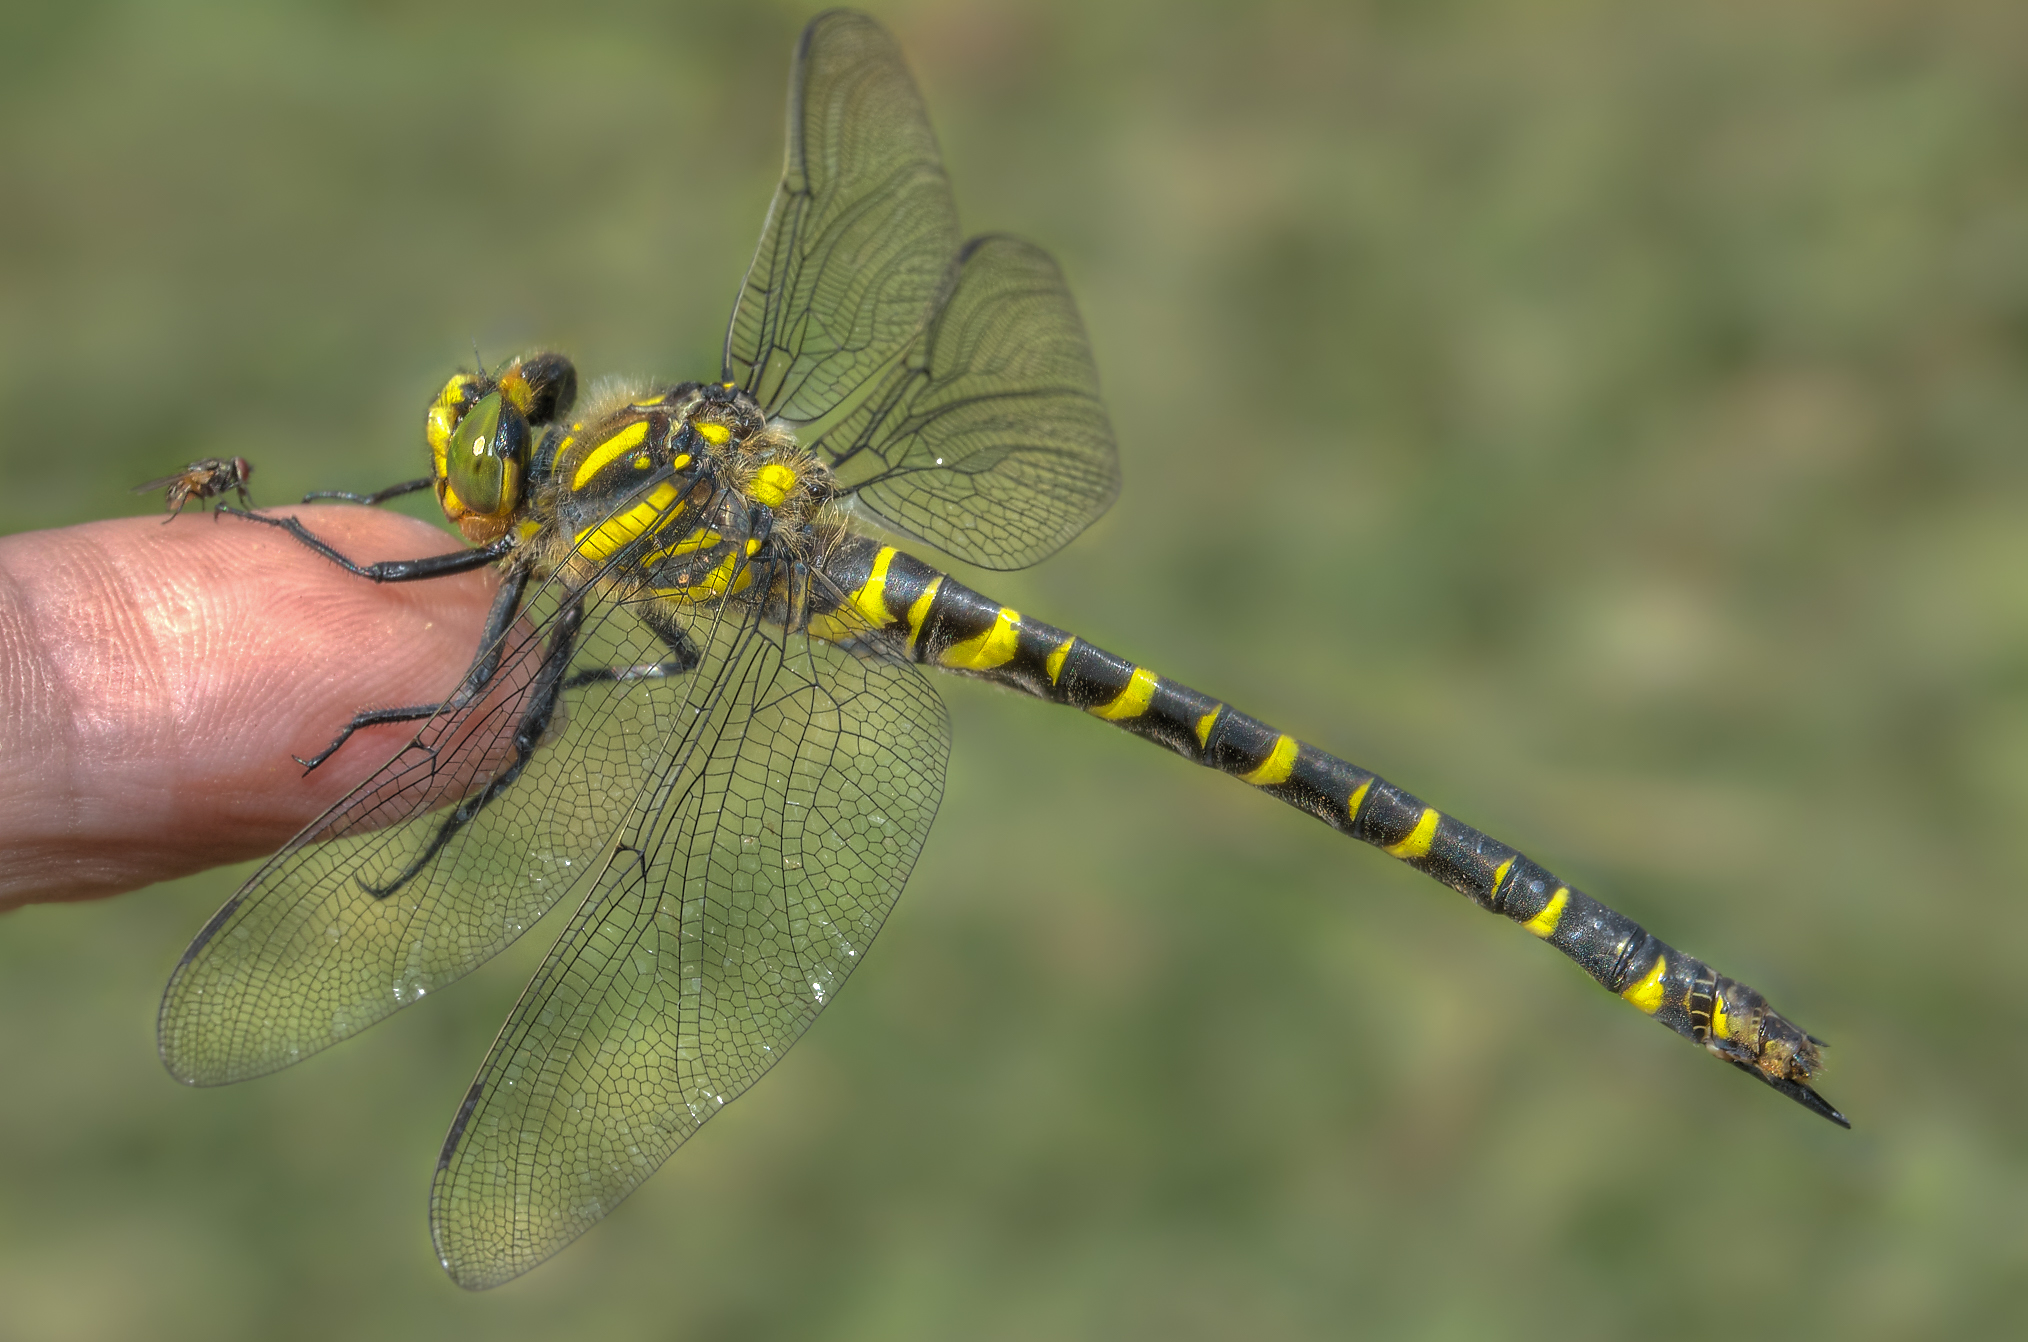
nature, photography, wildlife, green, insect, macro, fauna, invertebrate, close up, hdr, animals, dragonfly, naturaleza, damselfly, ggl1, gaby1, xovesphoto, sonydscrx10iii, sonyrx10iii, rx10iii, rx10m3, animales, hoyapro1macro, hoyamacro, libelula, macro photography, arthropod, plant stem, dragonflies and damseflies, net winged insects